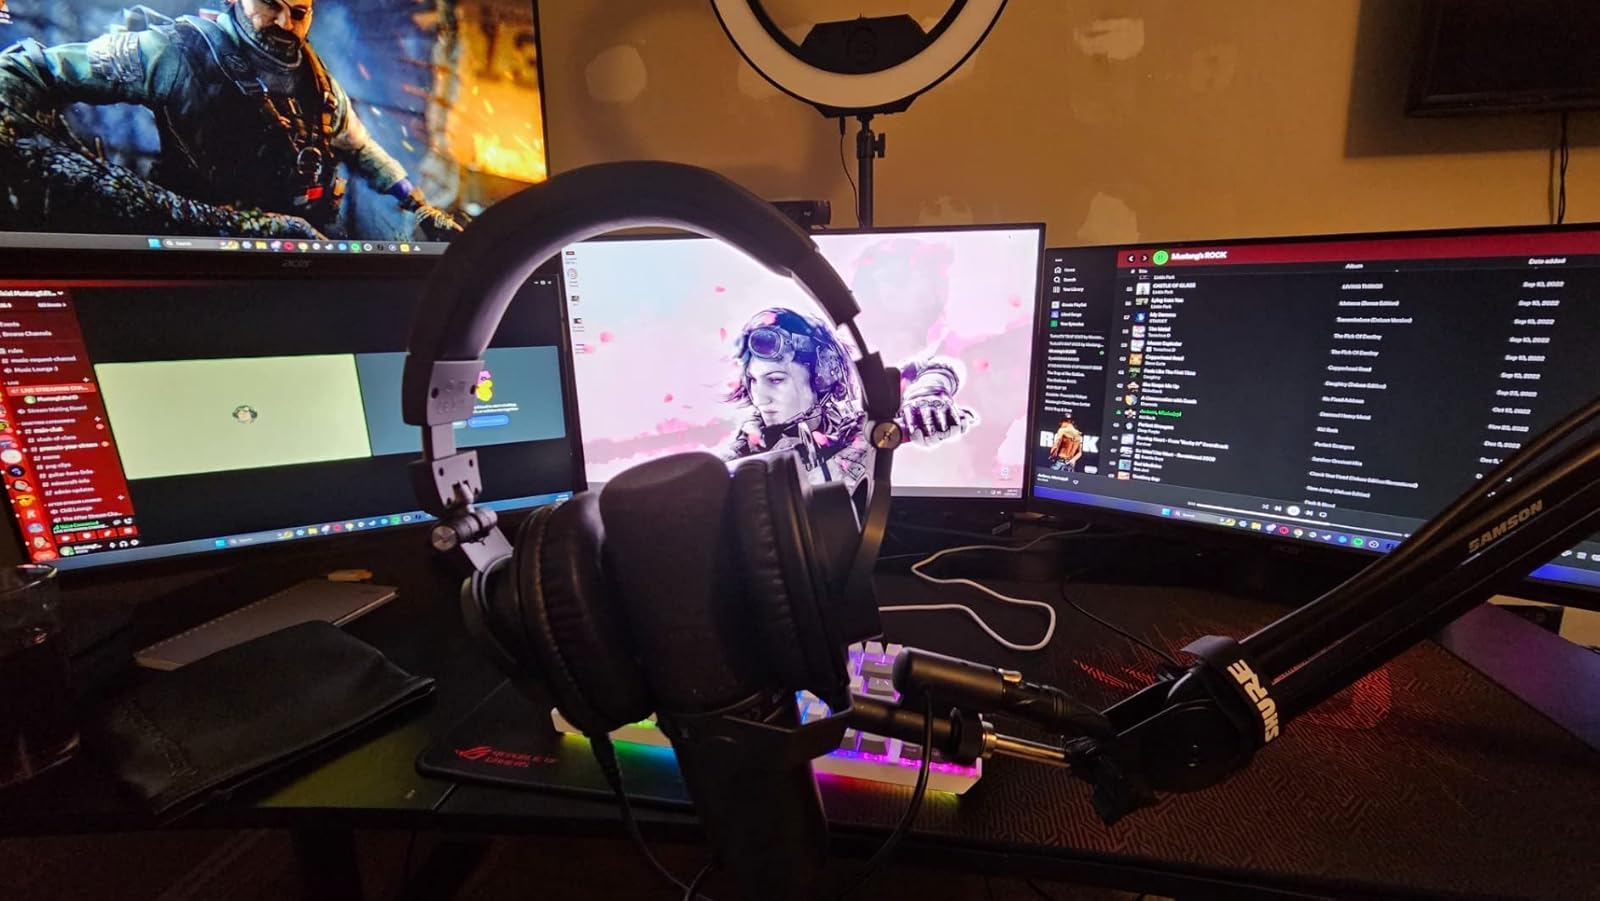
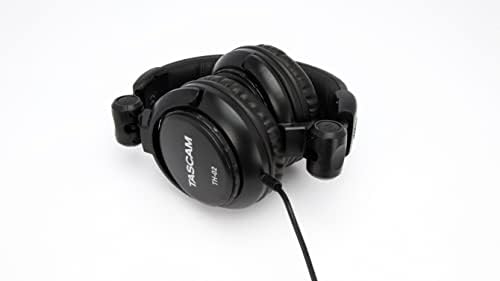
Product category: headphones
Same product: no